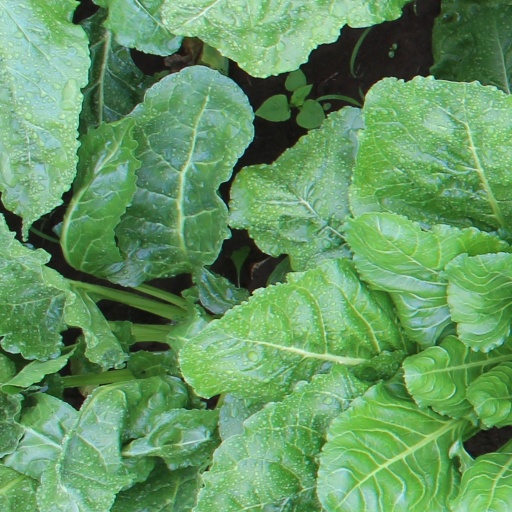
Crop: sugar beet